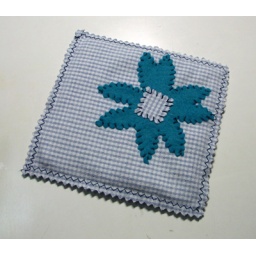
some flowers like to live in the kitchen :) between pots and pans!!